Humanitarian aid

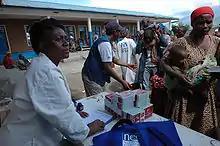
A UNICEF worker is distributing high-calorie food during an emergency situation in Goma, in the Democratic Republic of the Congo, in 2008.

Humanitarian aid is material and logistic assistance, usually in the short-term, to people in need. Among the people in need are the homeless, refugees, and victims of natural disasters, wars, and famines. The primary objective of humanitarian aid is to save lives, alleviate suffering, and maintain human dignity.